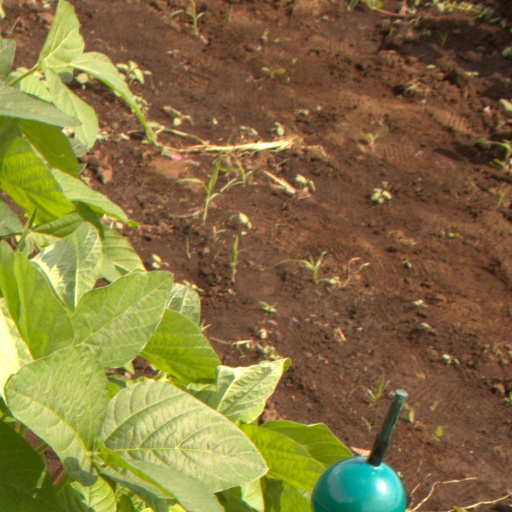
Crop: soybean